Jean-Paul Aubé

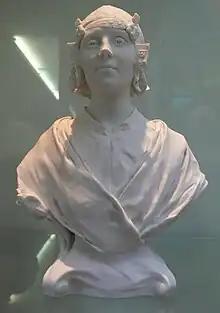
"Buste de Hollandaise", by Jean-Paul Aubé, La Piscine (museum of art and industry).

Aubé was born in Longwy, north eastern France, and educated at the Ecole des Beaux-Arts.